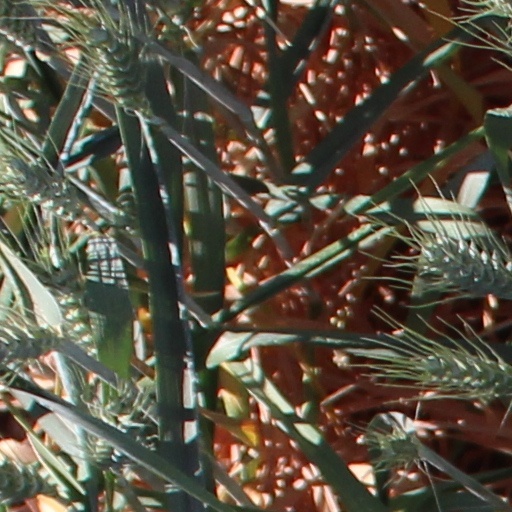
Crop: wheat